Jasenovac concentration camp

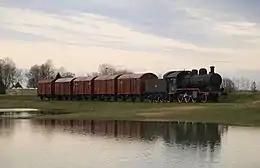
Train that carried prisoners to Jasenovac.

The documentation from the time of Jasenovac originates from the different sides in the battle for Yugoslavia: The Germans and Italians on the one hand, and the Partisans and the Allies on the other. There are also sources originating from the documentation of the Ustaše themselves and of the Vatican.